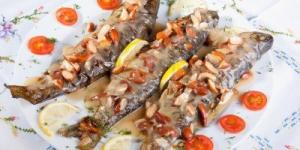
trucha con almendras